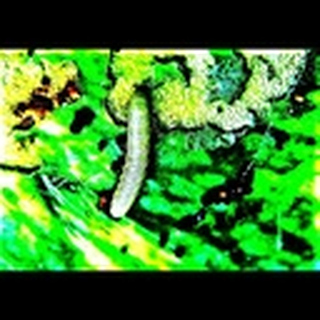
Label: cotton_army_worm